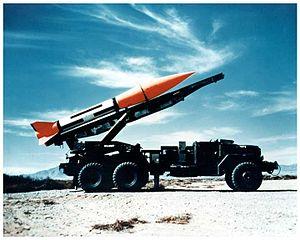
La W31 était une ogive thermonucléaire américaine. Elle a été déployée dans deux missiles et comme Tactical Atomic Demolition Munition.